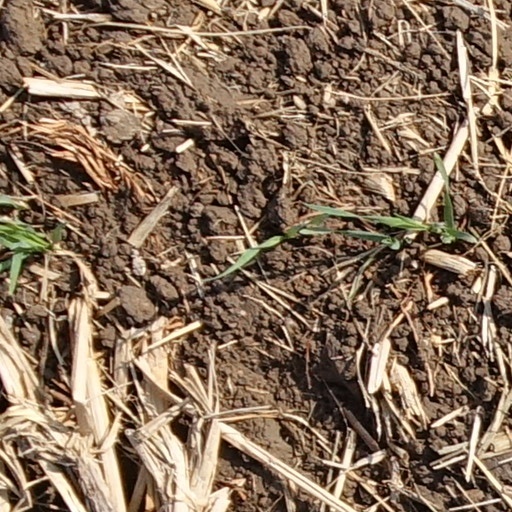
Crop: wheat